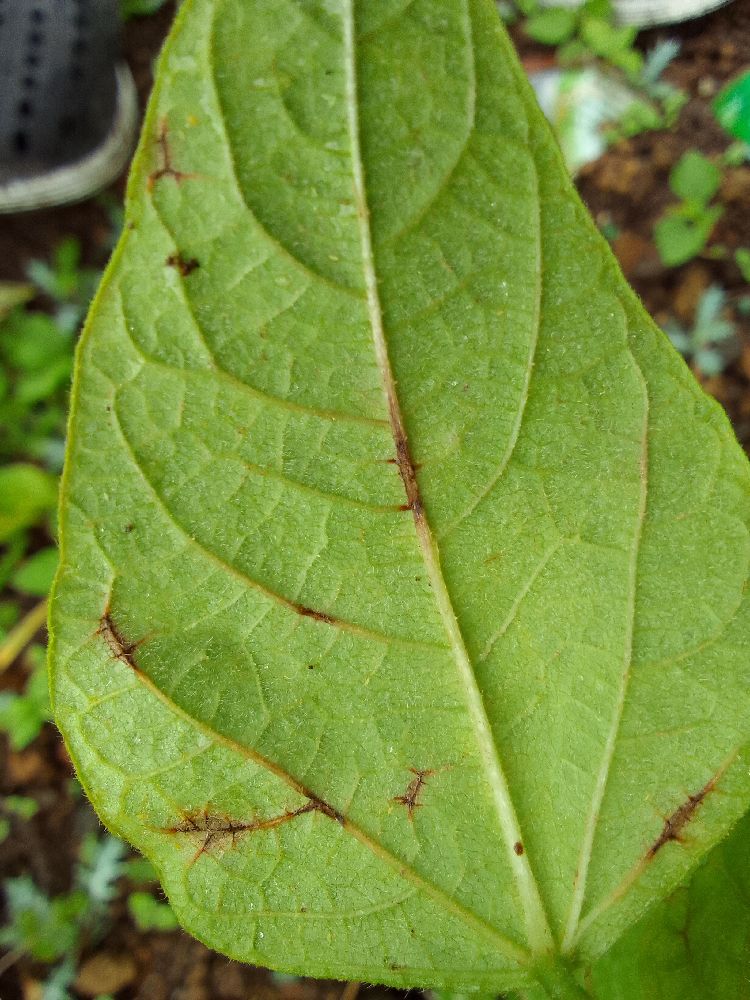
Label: anthracnose